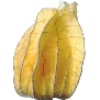
Label: Physalis with Husk 1